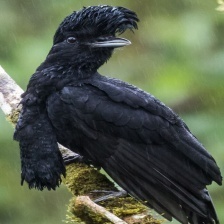
Species: UMBRELLA BIRD
Scientific name: CEPHALOPTERUS